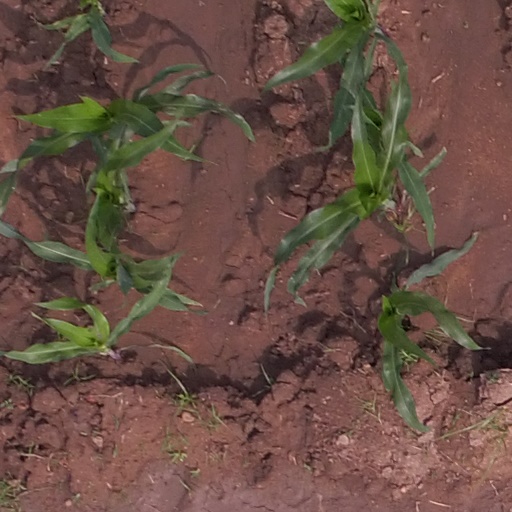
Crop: maize; corn